Tony Lloyd

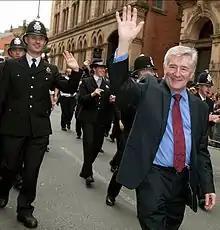
Lloyd parading with the Greater Manchester Police at the 2013 Manchester Pride festival

Lloyd was described by Andrew Roth of "The Guardian" as a "realistic regionalist"; he supported the creation of the Greater Manchester Combined Authority in 2011, but disagreed that there should be an elected Mayor of Greater Manchester. On 15 February 2012, Lloyd announced his intention to resign as a member of Parliament to stand as a candidate for the directly elected Police and Crime Commissioner for Greater Manchester. Lloyd said he was willing to leave the Manchester Central constituencya Labour safe seatfor the PCC role because in "all the years I have been a MP, one of the abiding issues that people raised with me was fear of crime". The resulting 2012 Manchester Central by-election was scheduled for the same November polling day. In the 2012 Police and Crime Commissioner elections, Lloyd was elected as the inaugural Greater Manchester Police and Crime Commissioner, winning with 139,437 votes, a share of 51.23% and approximately 7% of the electorate, prompting the "Manchester Evening News" to quip that he had become "the most powerful man in Greater Manchester".